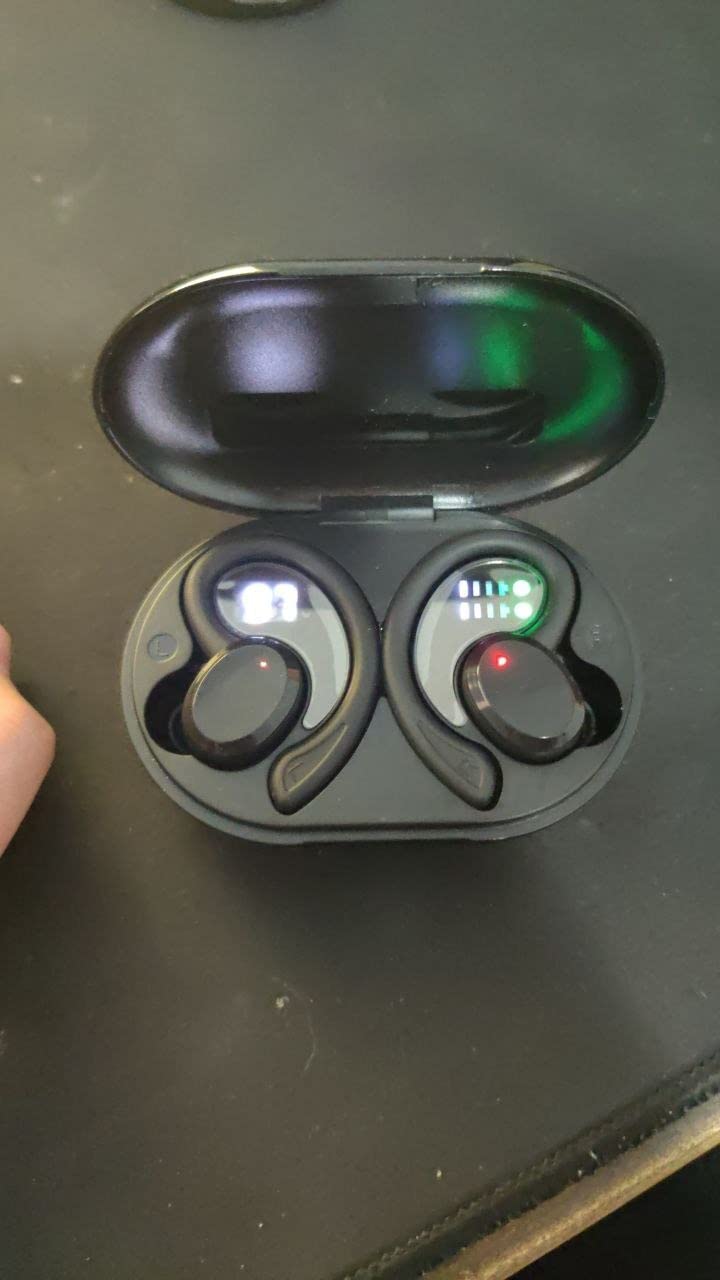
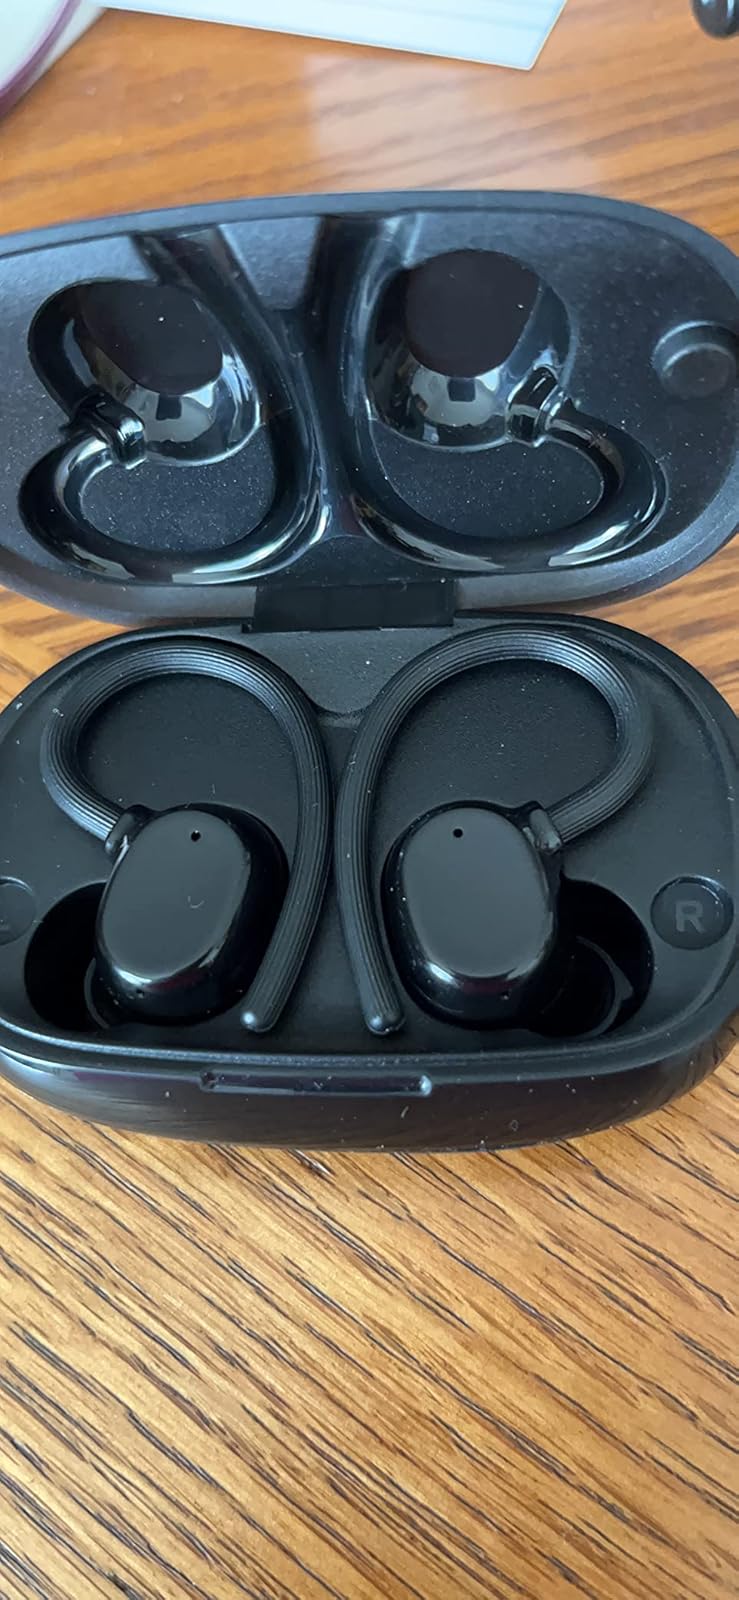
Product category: earbuds
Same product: no